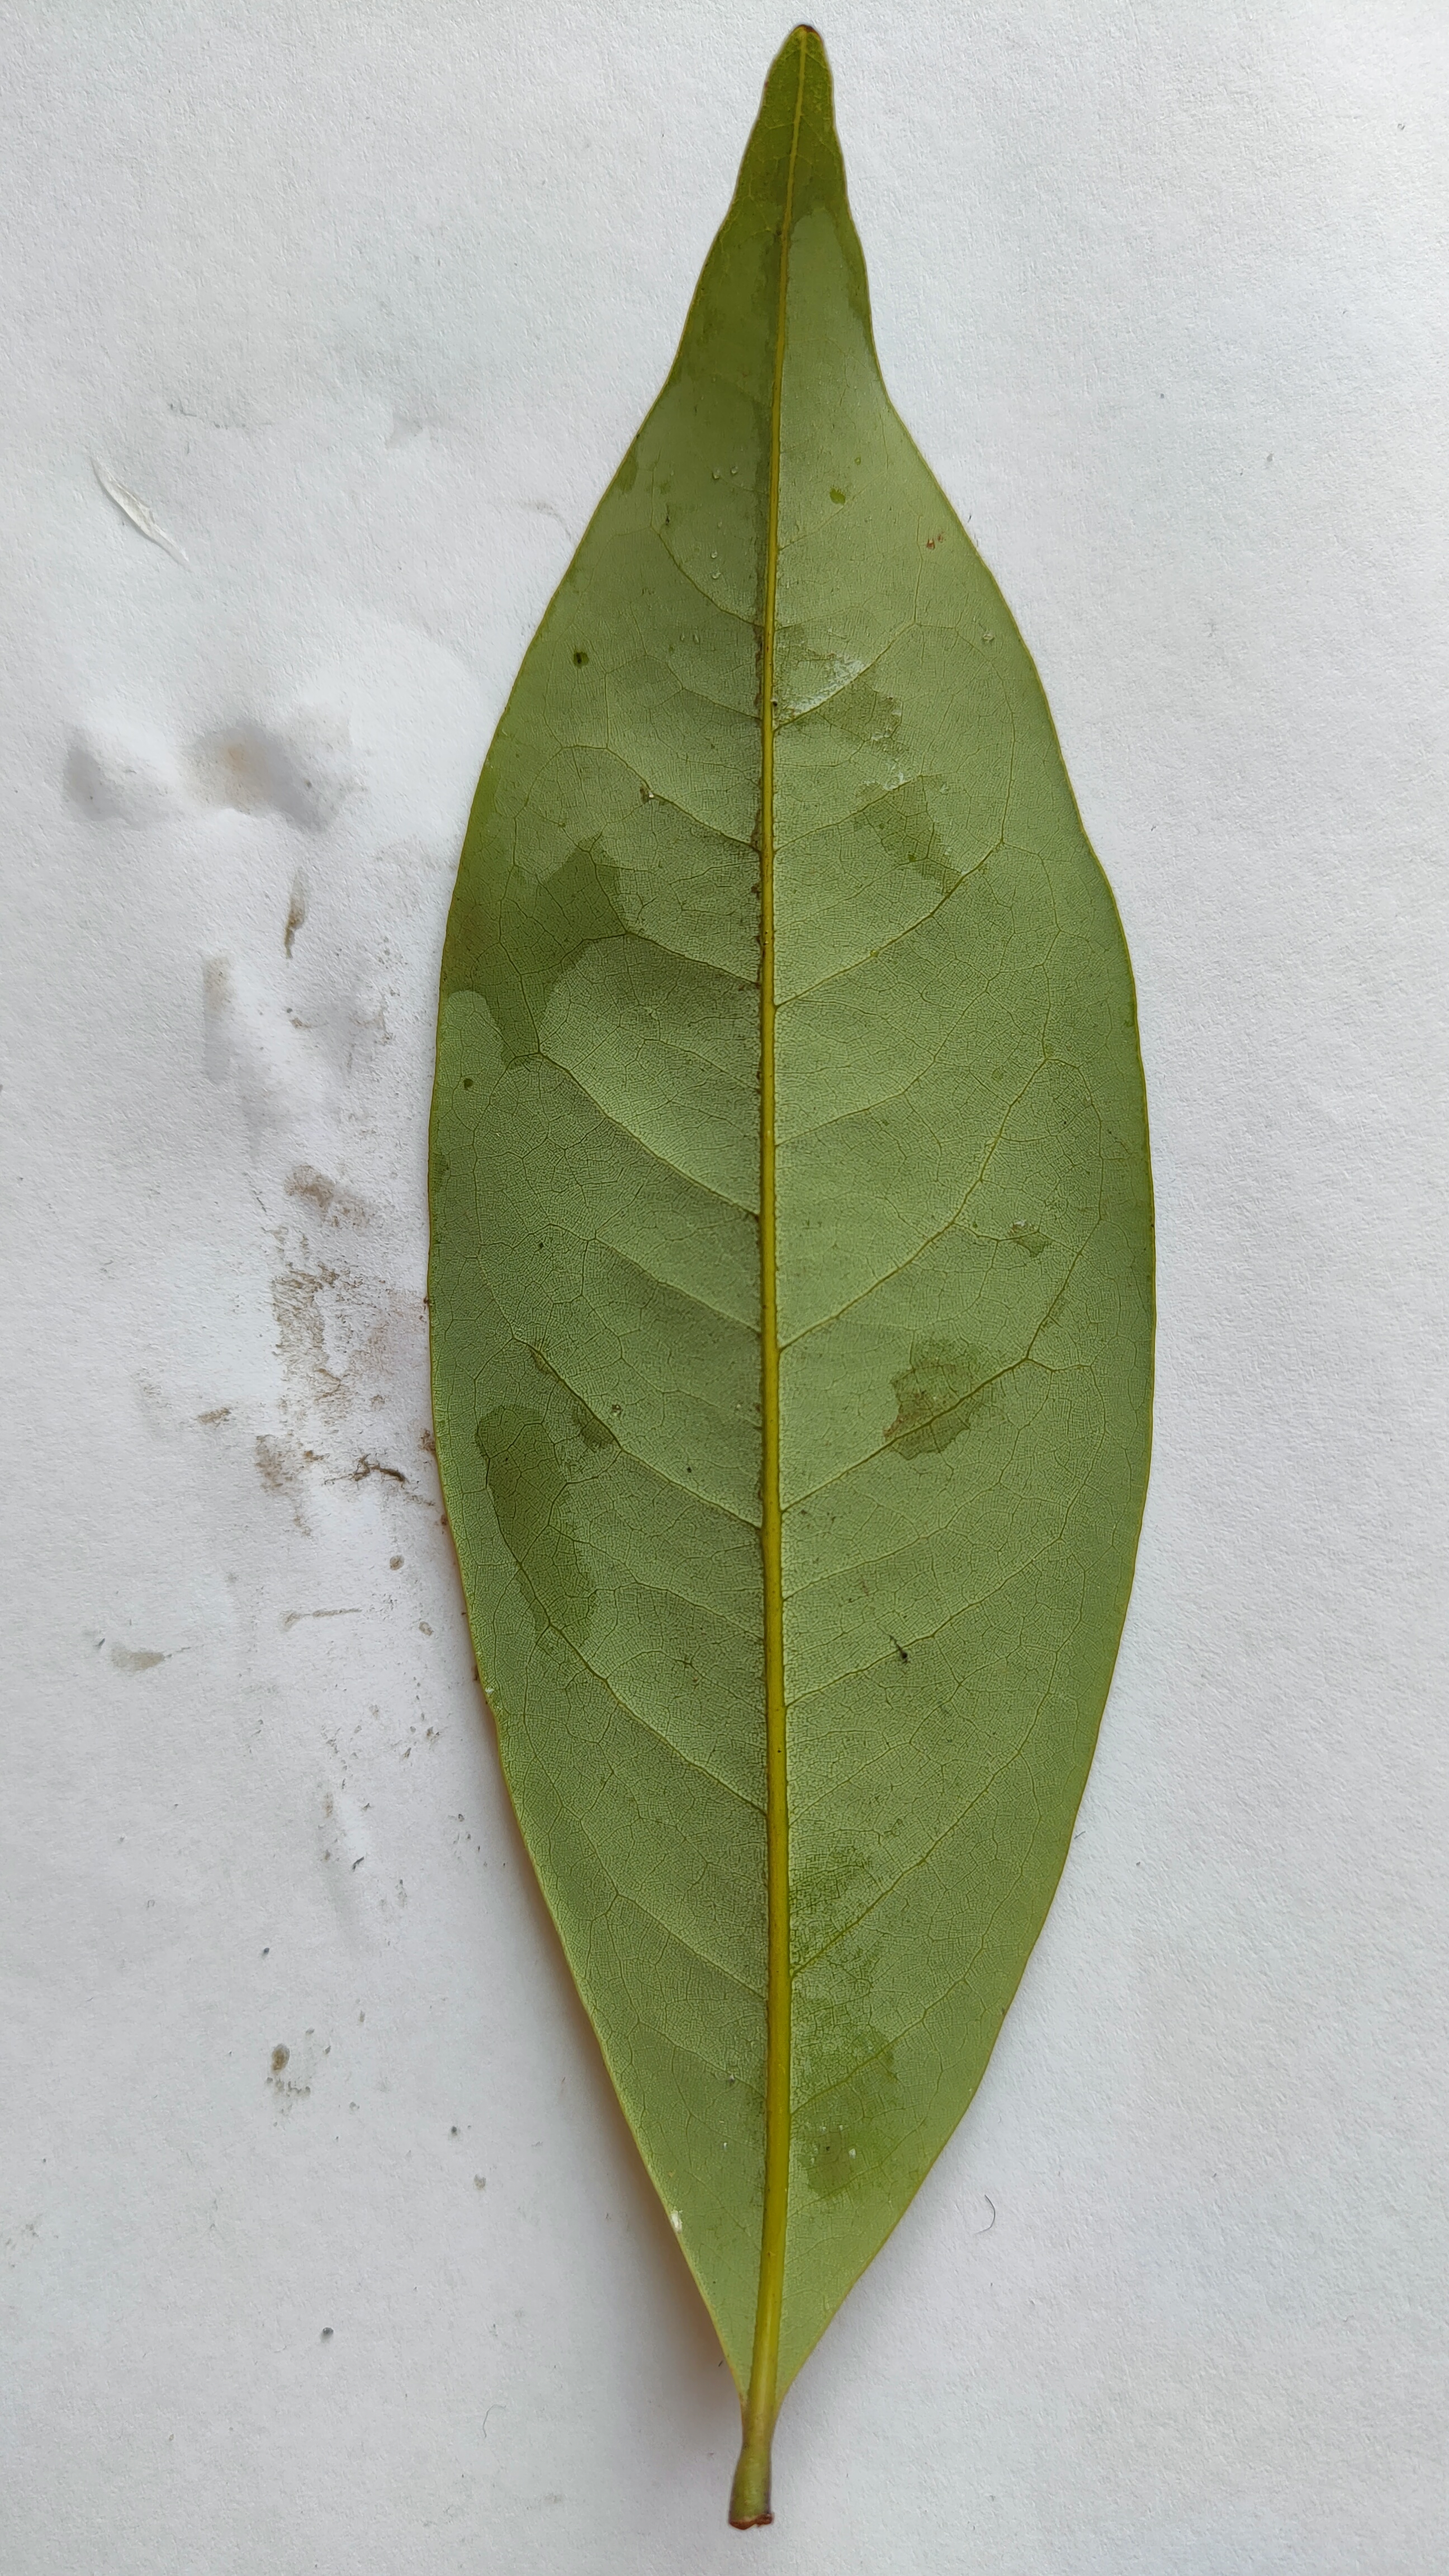
Leaf variety: Lychee